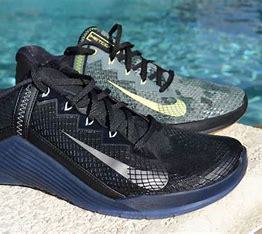
Brand: Nike
Model: Metcon 6